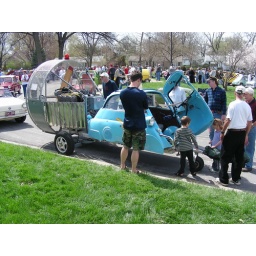
This car is powered by wind made from a 1940s airplane engine!